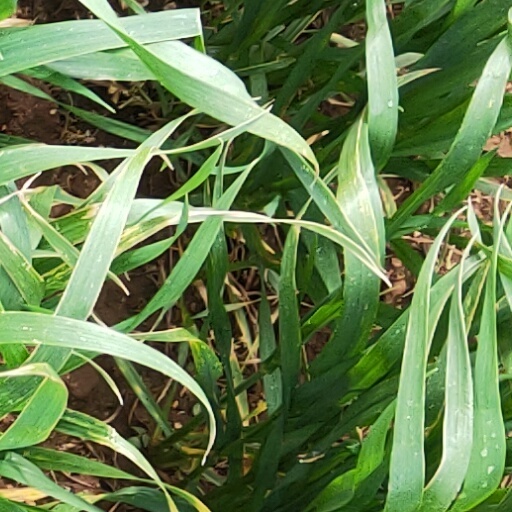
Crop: wheat